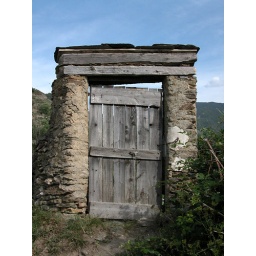
not a door to a house but a solid looking gate to a garden near Tirvia in the Pyrenees.